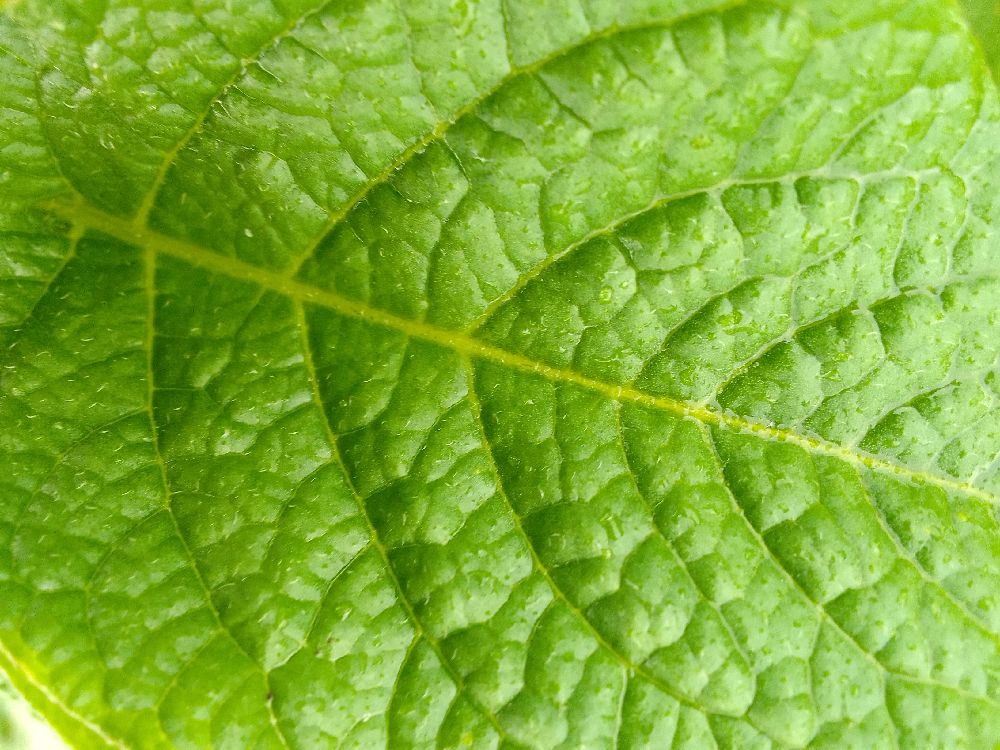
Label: Healthy